Ila Auto

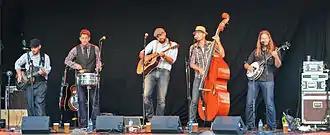
Ila Auto

Ila Auto is a Spellemannprisen winning bluegrass band from Oslo, Norway. The band was established in 2005.